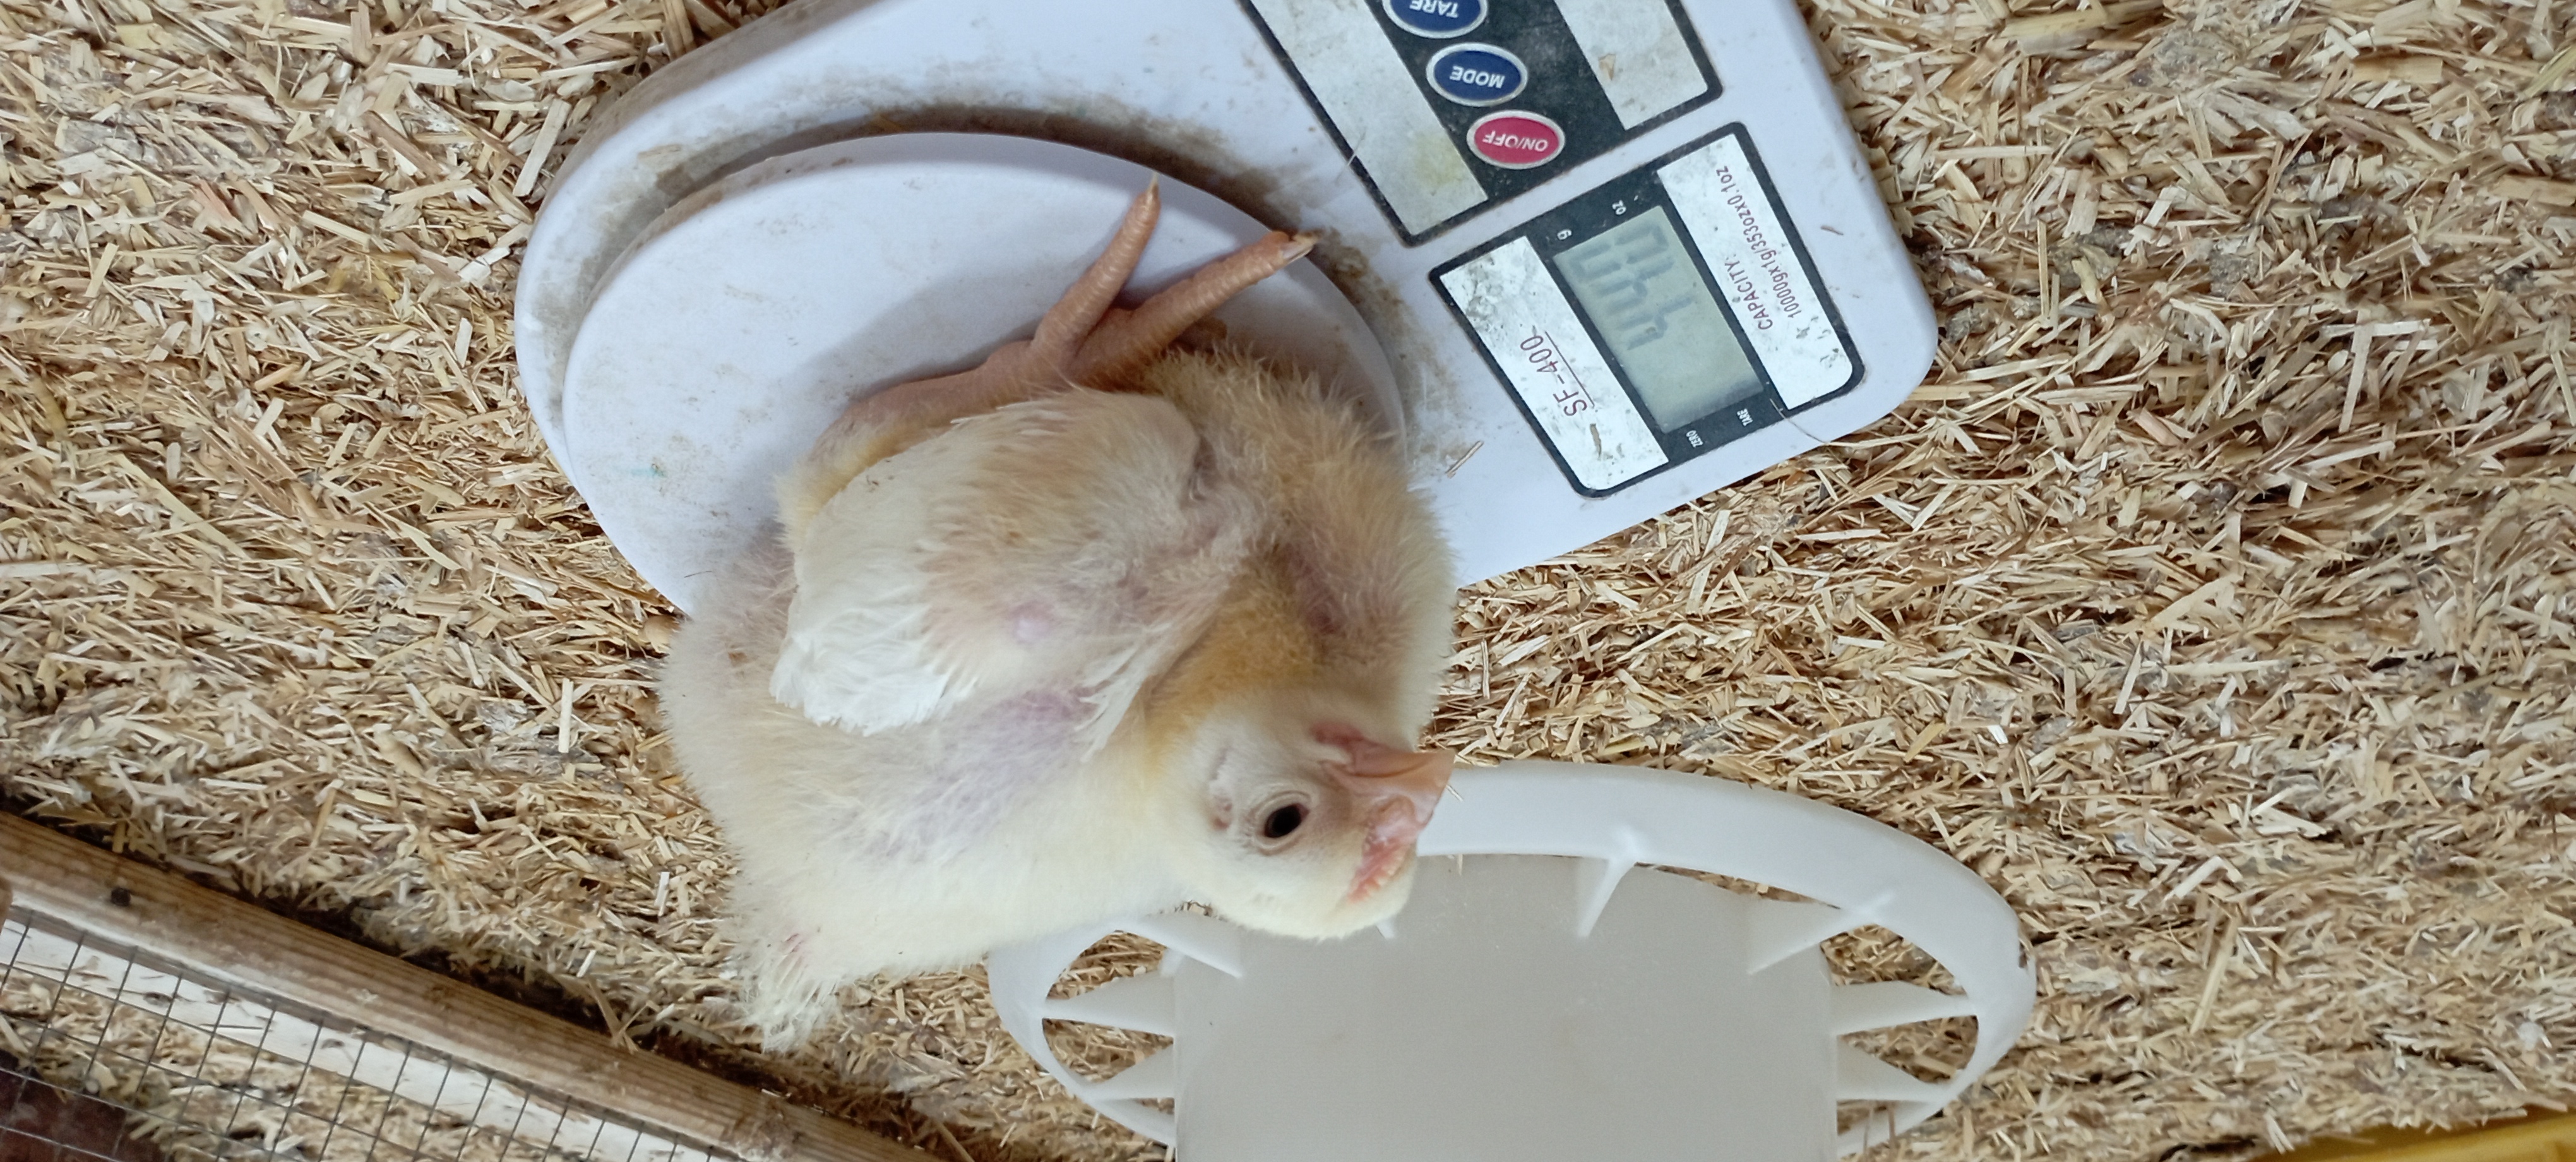
Weight: 440 g